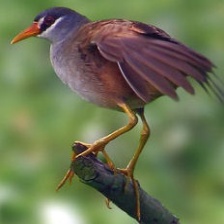
Species: WHITE BROWED CRAKE
Scientific name: AMAURORNIS CINEREA